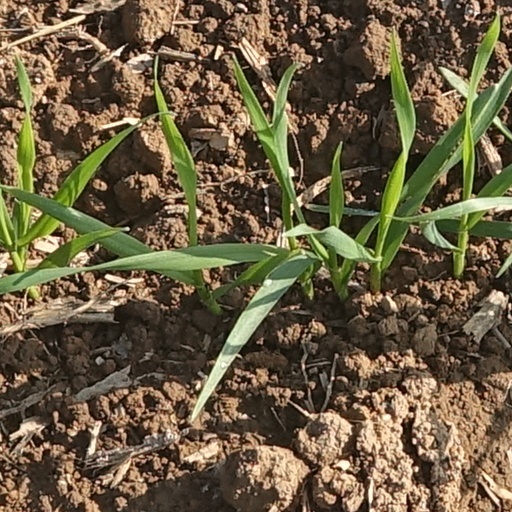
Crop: wheat